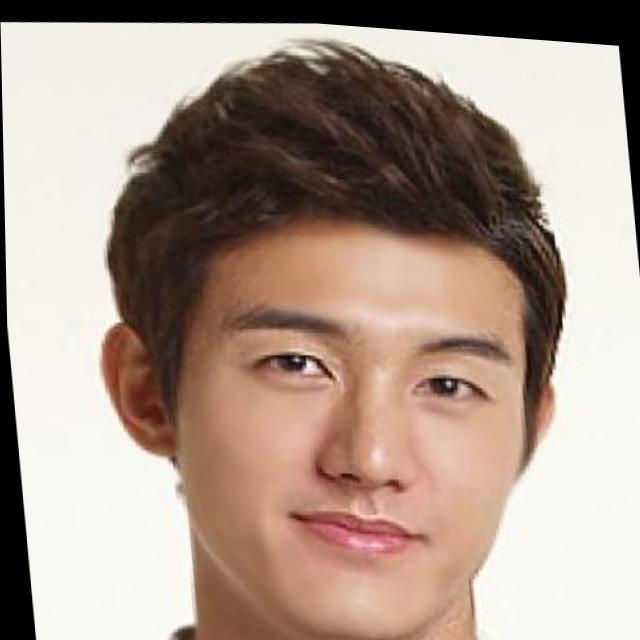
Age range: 21-44